Matt Aitch

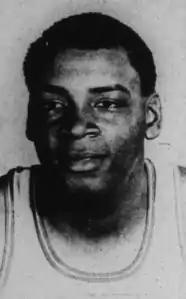
Aitch, 1967

Matthew Alexander Aitch Jr. (September 21, 1944 – April 4, 2007) was an American professional basketball player who played one season in the American Basketball Association (ABA).